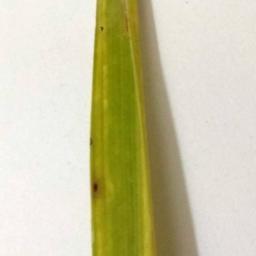
Label: Rice___Brown_Spot